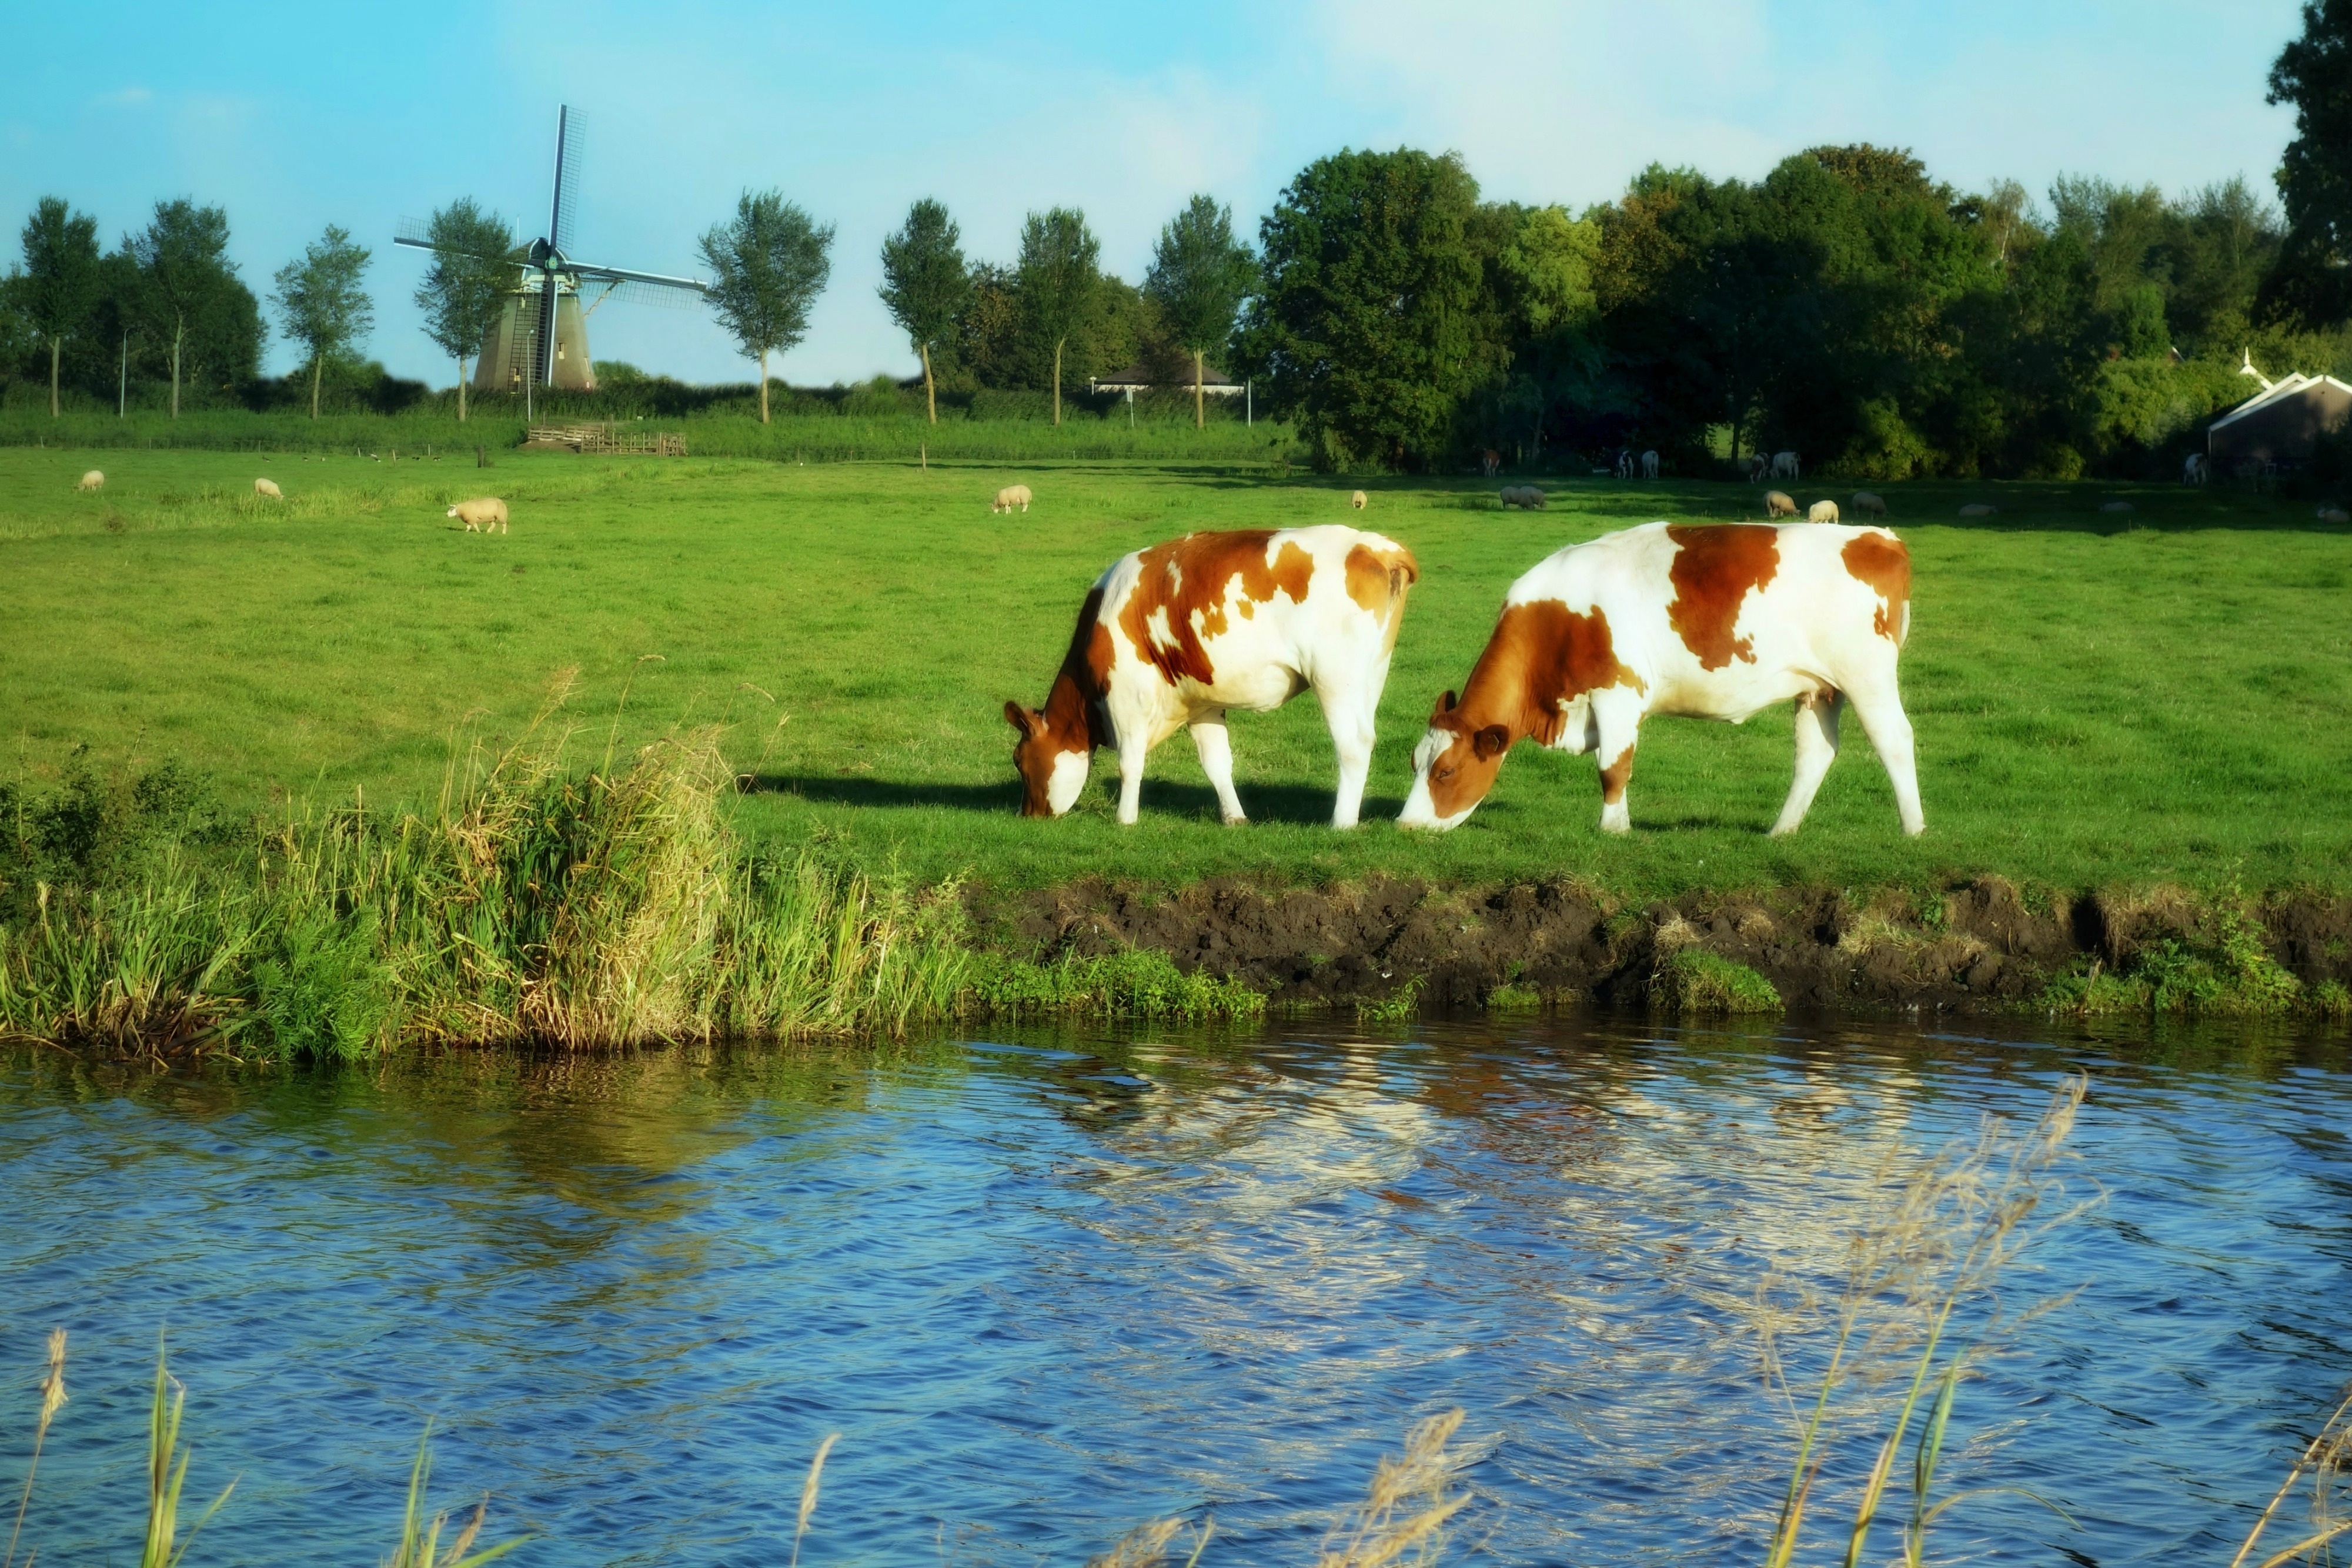
landscape, water, grass, field, farm, meadow, flower, windmill, rural, green, herd, pasture, grazing, agriculture, cows, holland, netherlands, polder, grassland, habitat, traditional, ecosystem, rural area, dutch windmill, dutch cows, dairy cow, natural environment, cattle like mammal